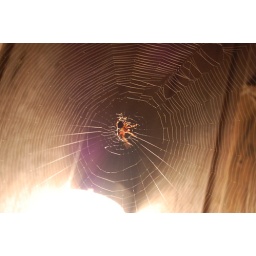
A week spent at our rented beach house in Sandbridge.